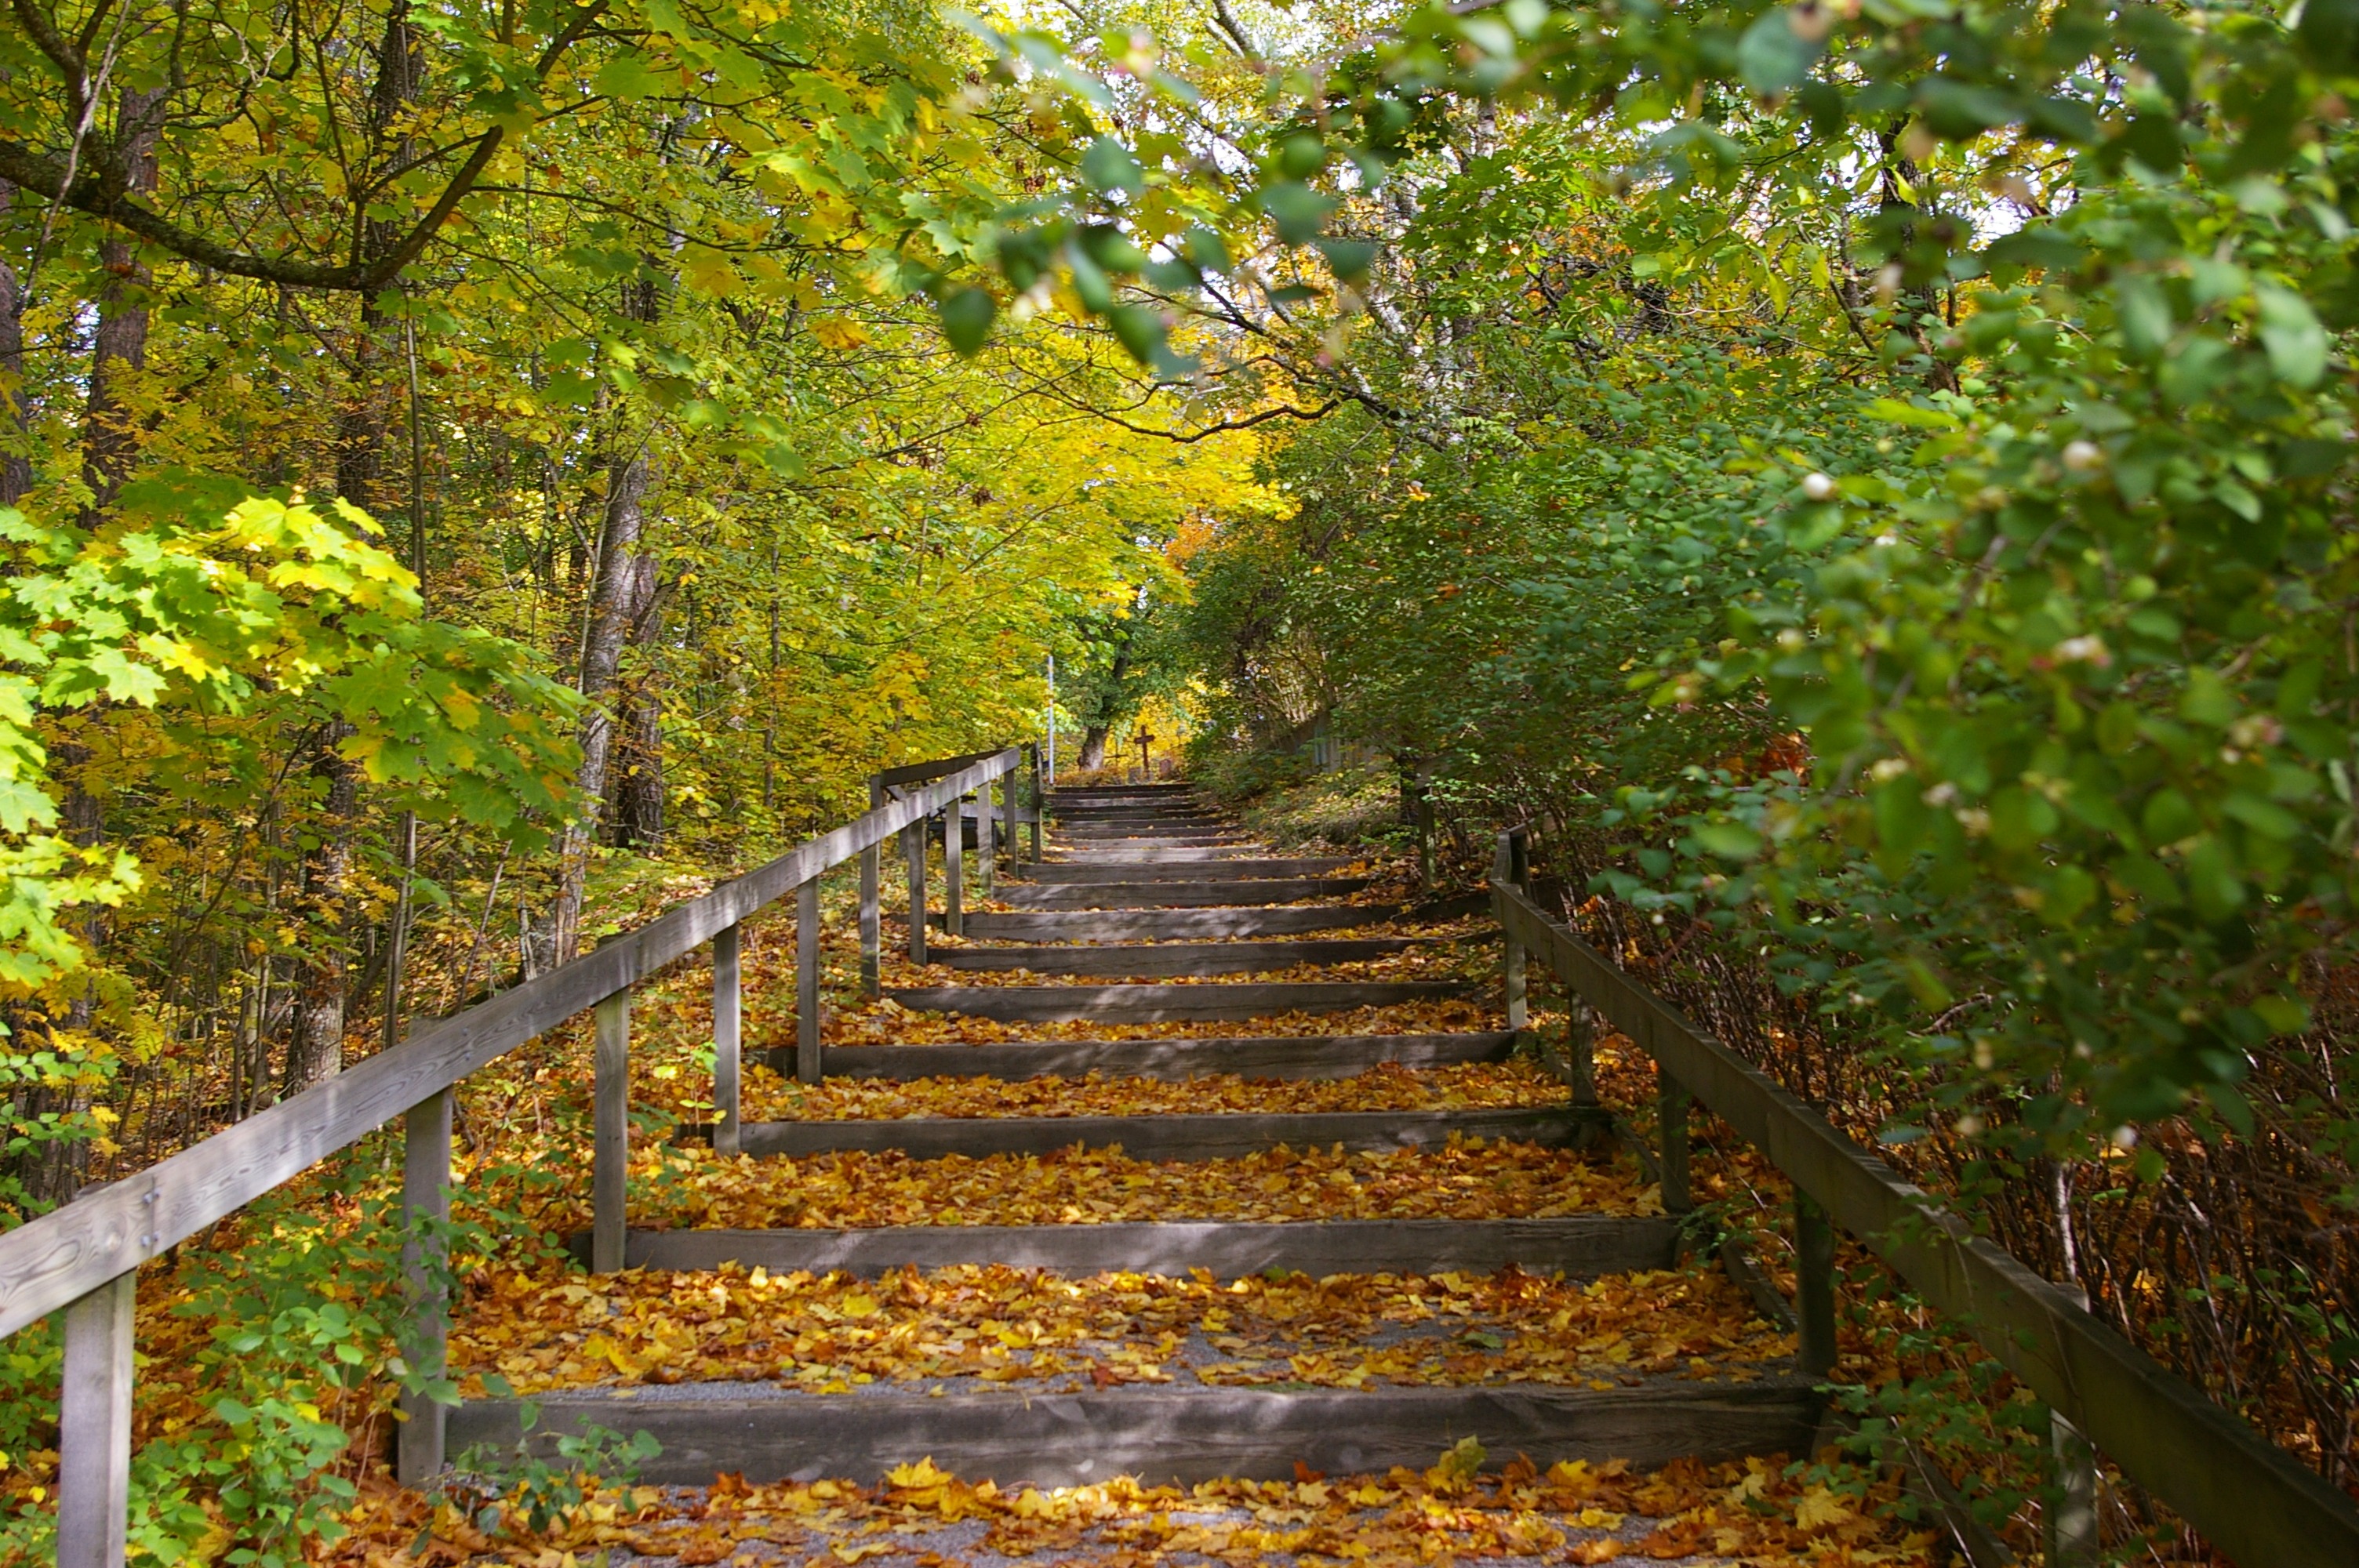
tree, nature, forest, trail, sunlight, leaf, flower, staircase, autumn, botany, garden, season, shrub, deciduous, woodland, habitat, rural area